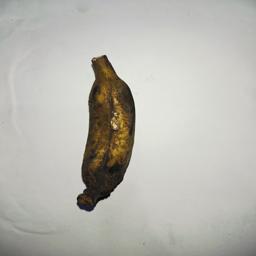
Ripeness: Overripe